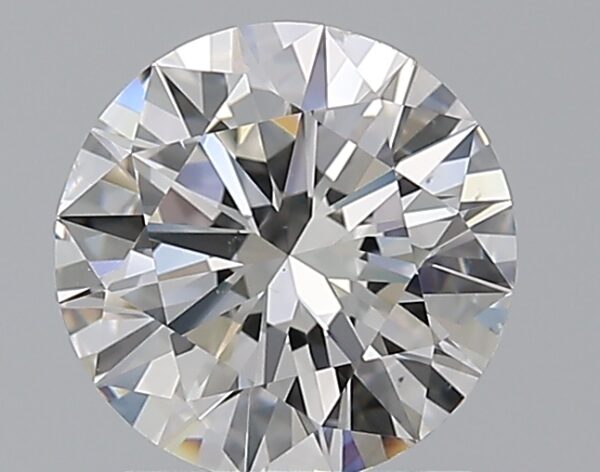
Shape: round
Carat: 1.7
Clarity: VS2
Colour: F
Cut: EX
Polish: EX
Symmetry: EX
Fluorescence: N
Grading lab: GIA
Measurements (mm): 7.7 x 7.74 x 4.66